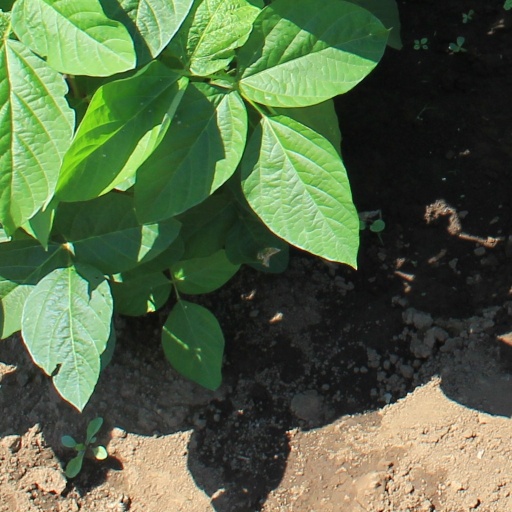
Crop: soybean